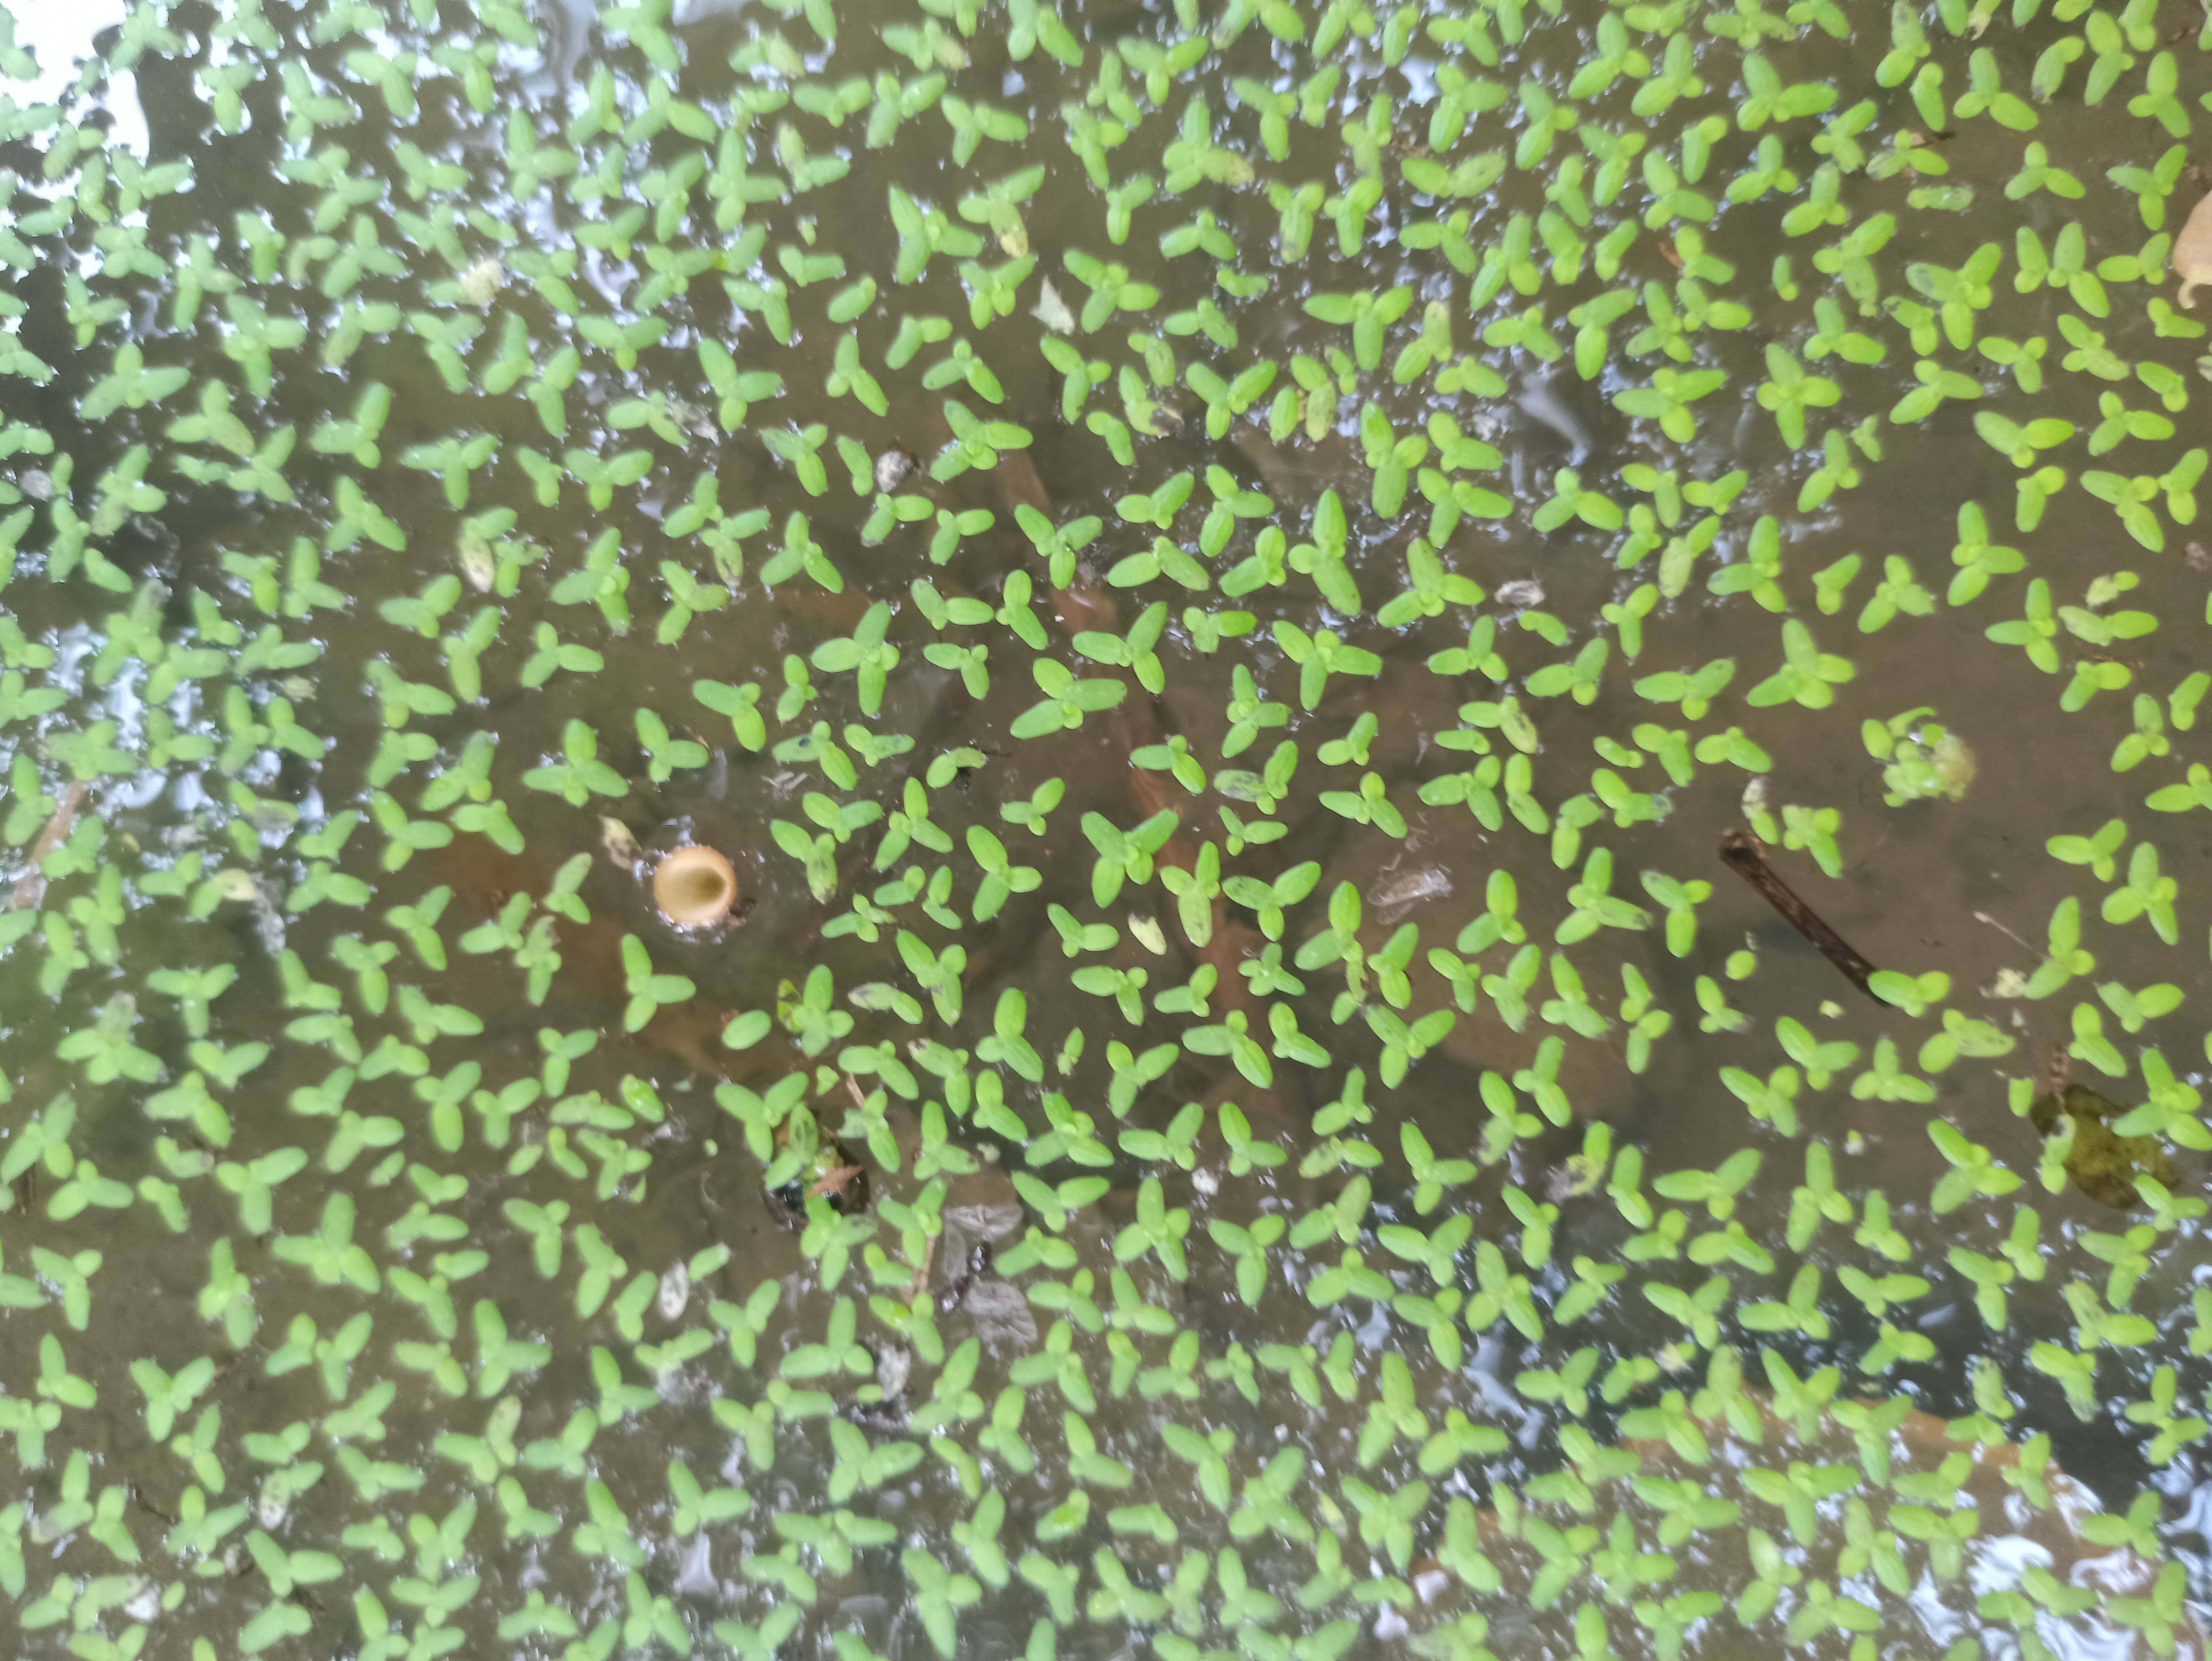
Species: Common Duckweeds (Lemna minor)